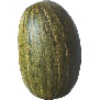
Label: Melon Piel de Sapo 1